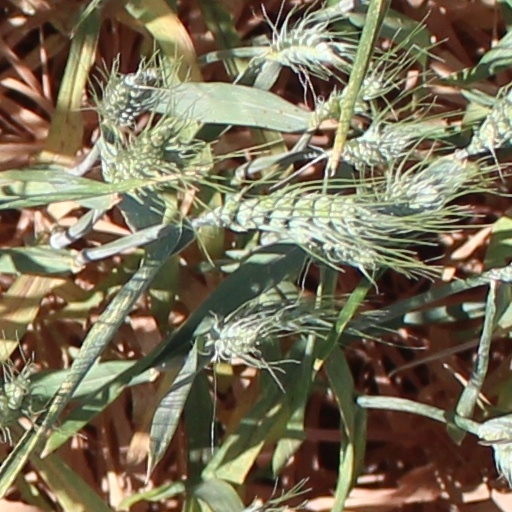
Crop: wheat